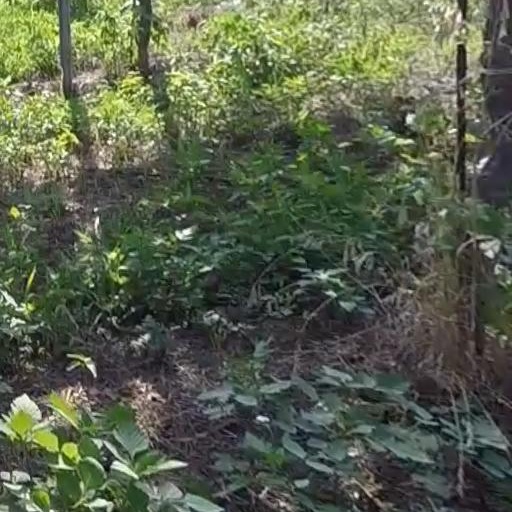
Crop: grape